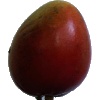
Label: Mango Red 1